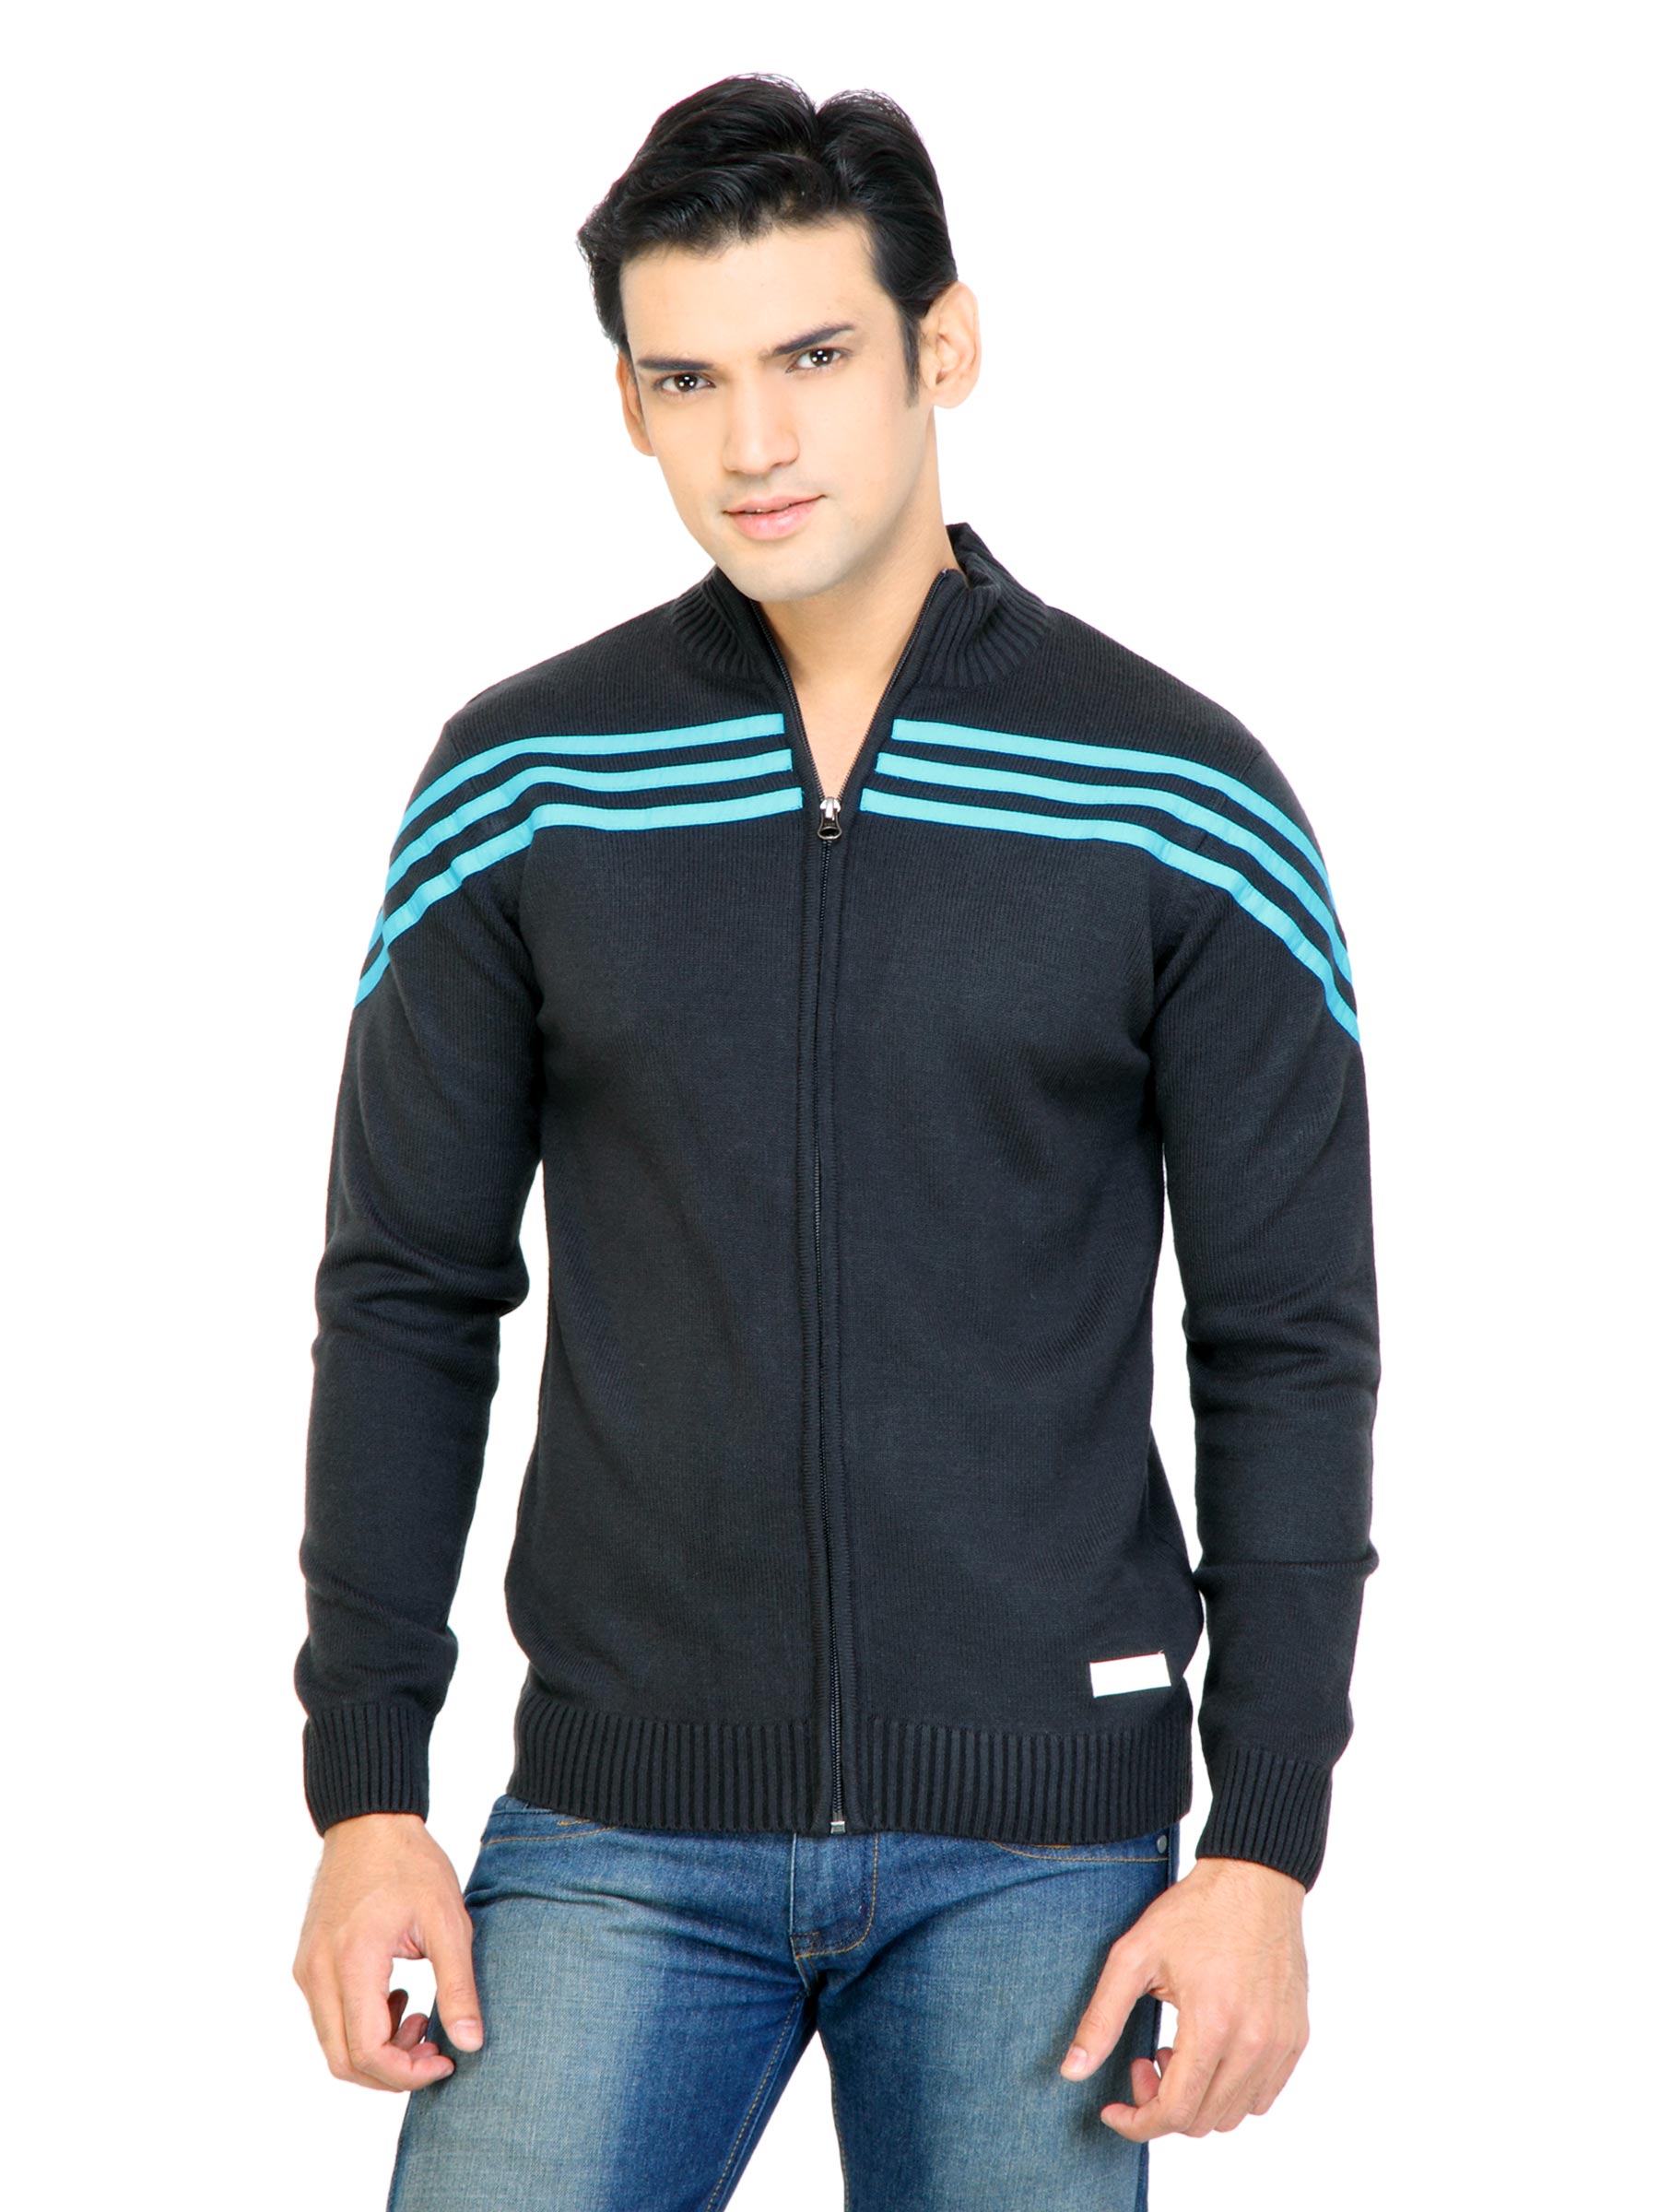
ADIDAS Men Solid Black Sweaters
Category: Apparel / Topwear / Sweaters
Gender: Men
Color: Black
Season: Fall 2011
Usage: Casual